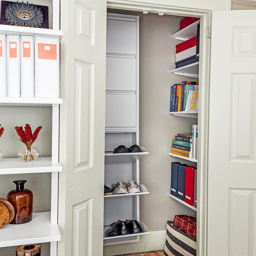
person returned with the goal of becoming a doctor .